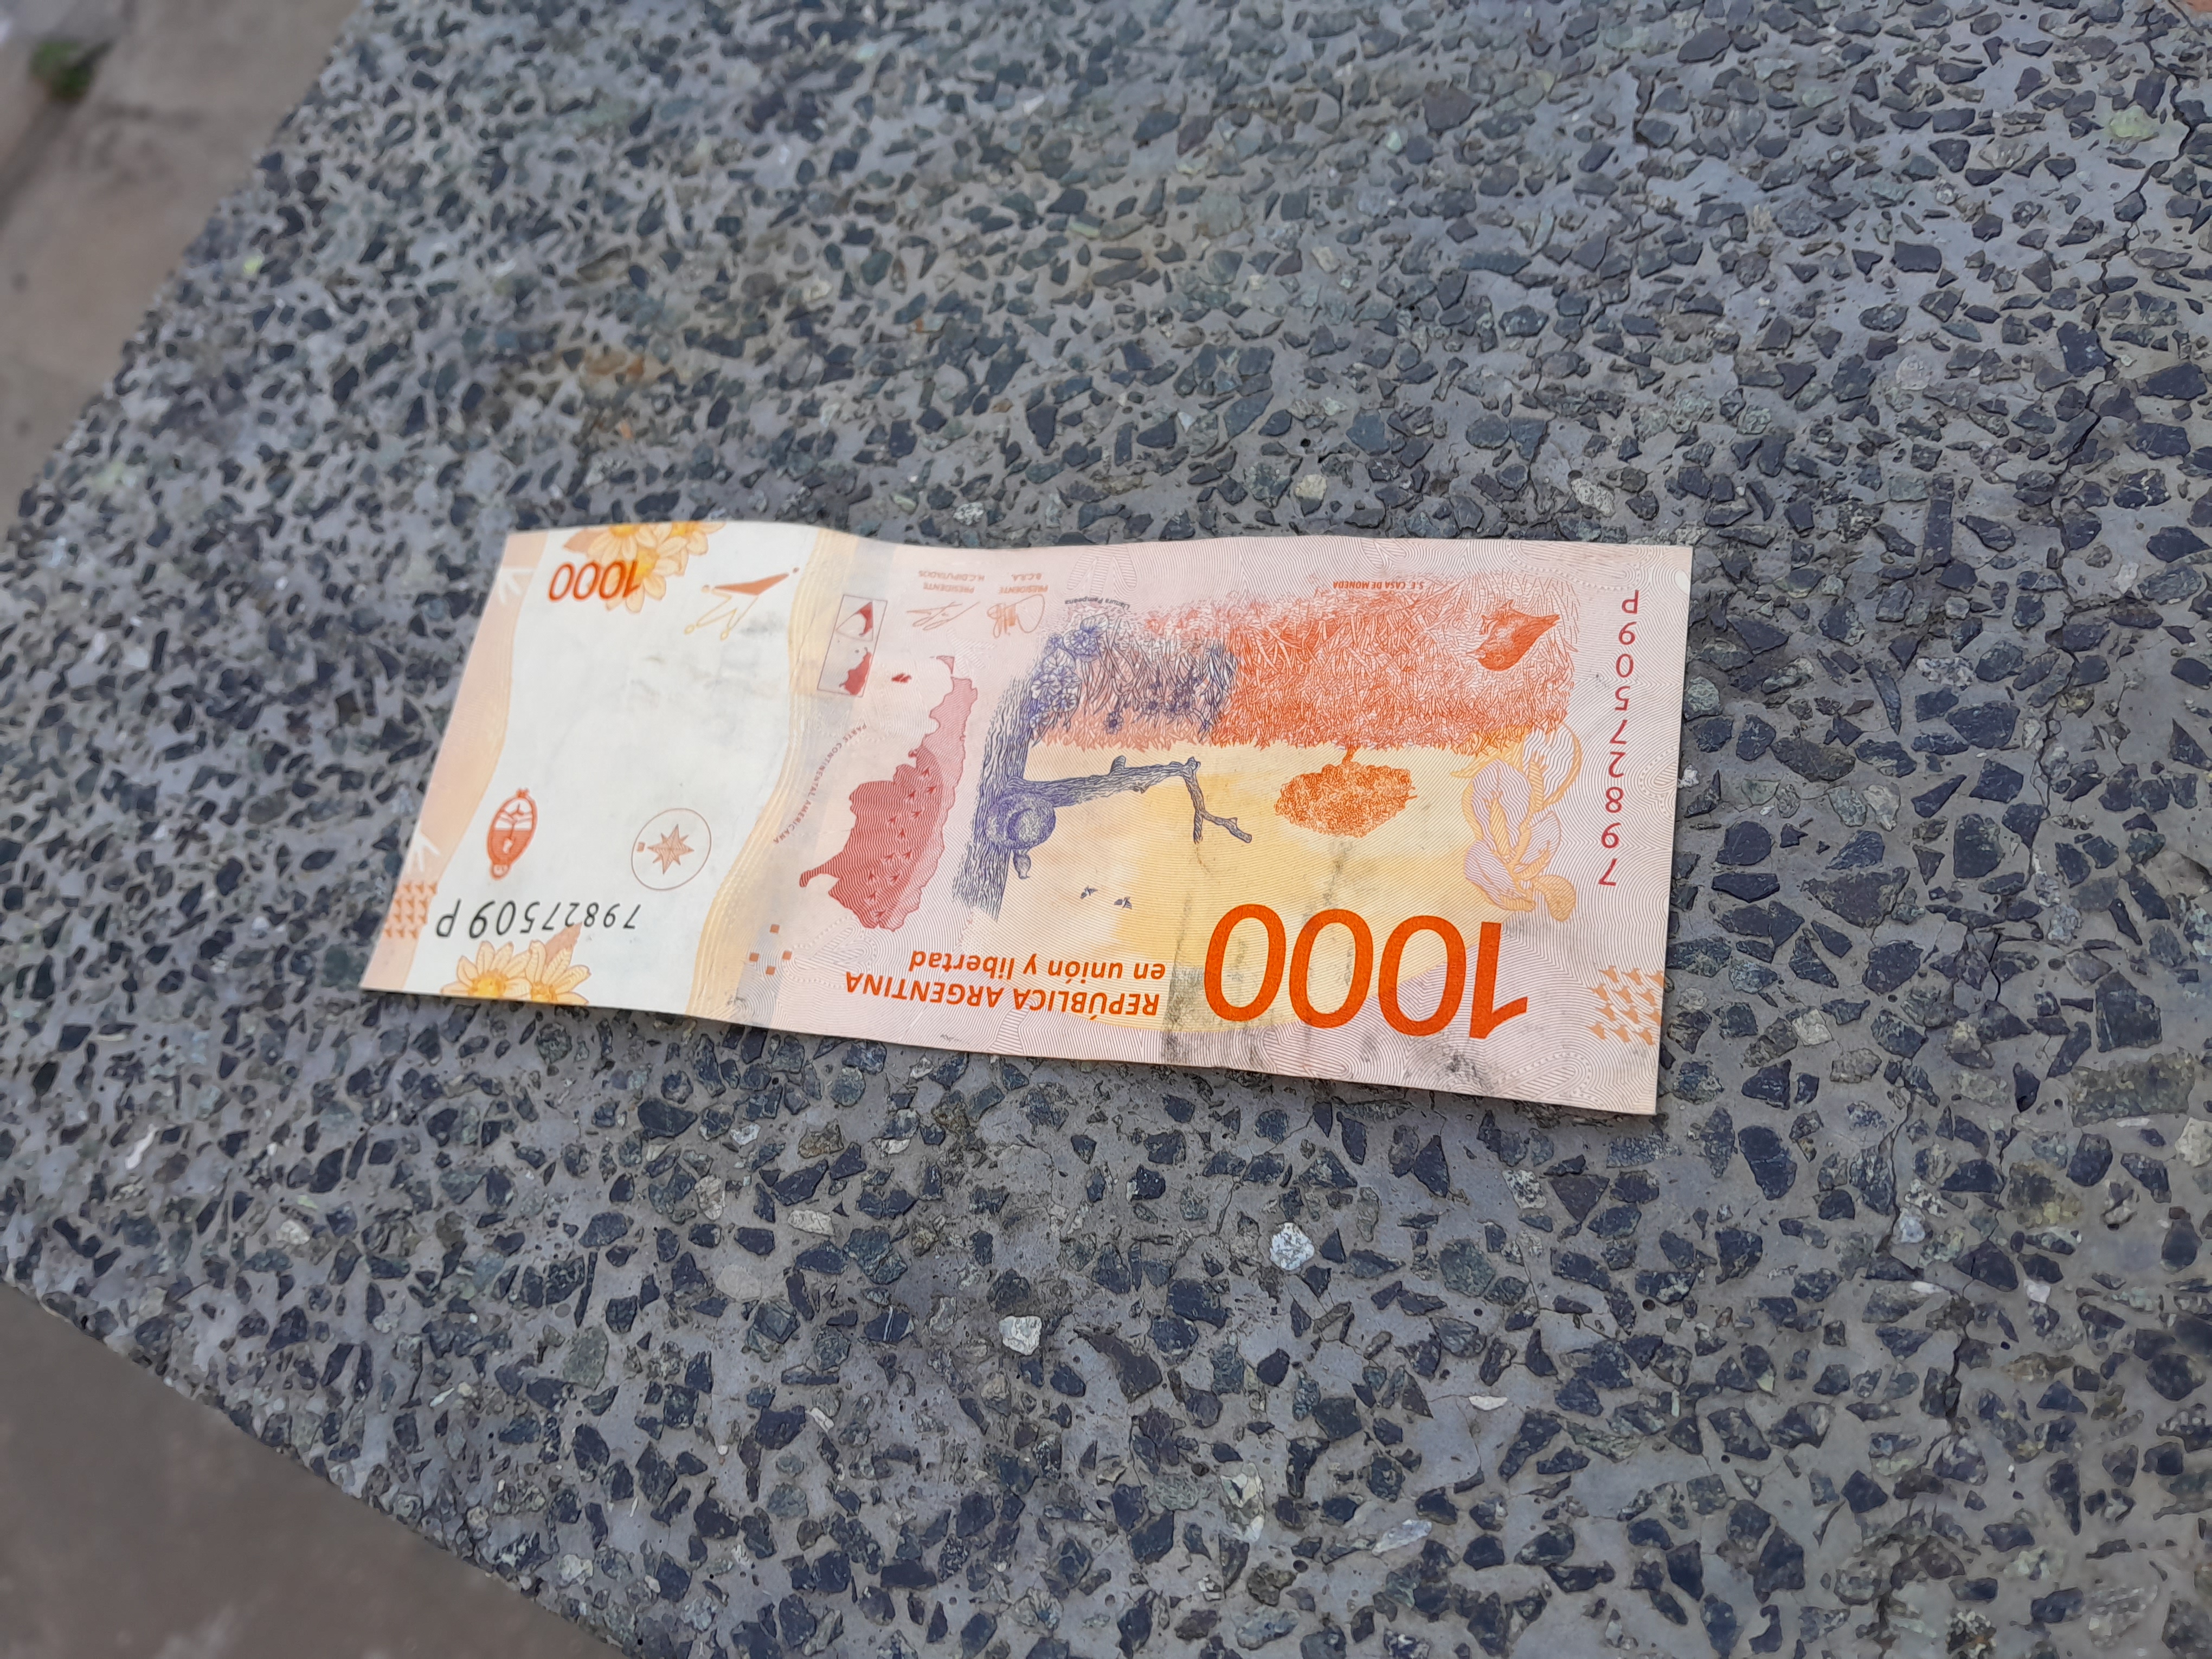
Denominación: 1000